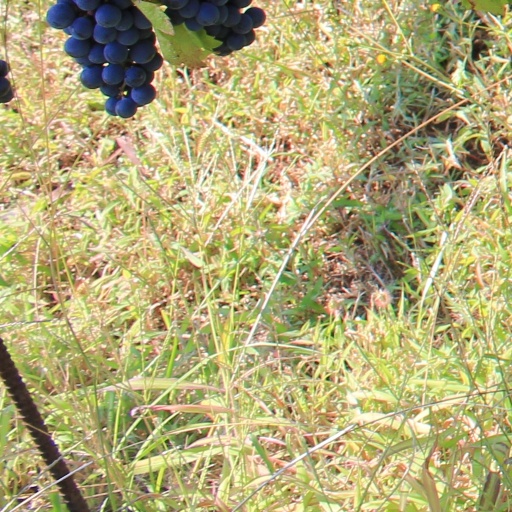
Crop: grape